Benjamin Greenleaf

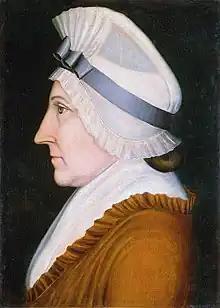
"Lady in a White Mob Cap", c. 1805, oil on canvas, in the collection of the National Gallery of Art

Benjamin Greenleaf (January 13, 1769 - January 10, 1821) was an American portraitist, active throughout New England during his career.